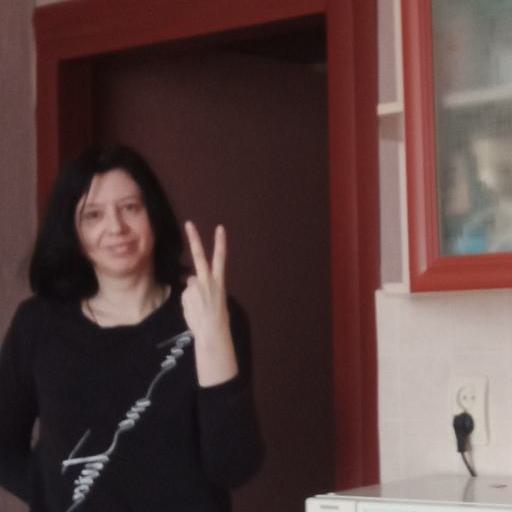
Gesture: peace_inverted